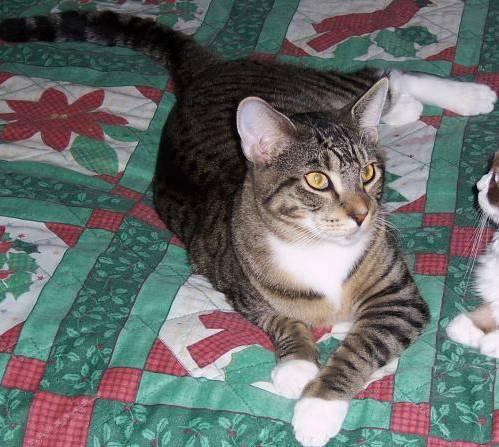
cat